Skiritida forest

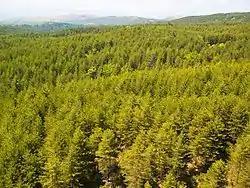
Skiritida forest

Skiritida forest is a forest located in southern Arcadia. It is surrounded by Mainalo mountain to its North, Parnon to its East and the cross between Parnon and Taygetos tο its South. Surroundings villages include: Vlachokerasia, Kerasia, Kaltezes and Kollines.